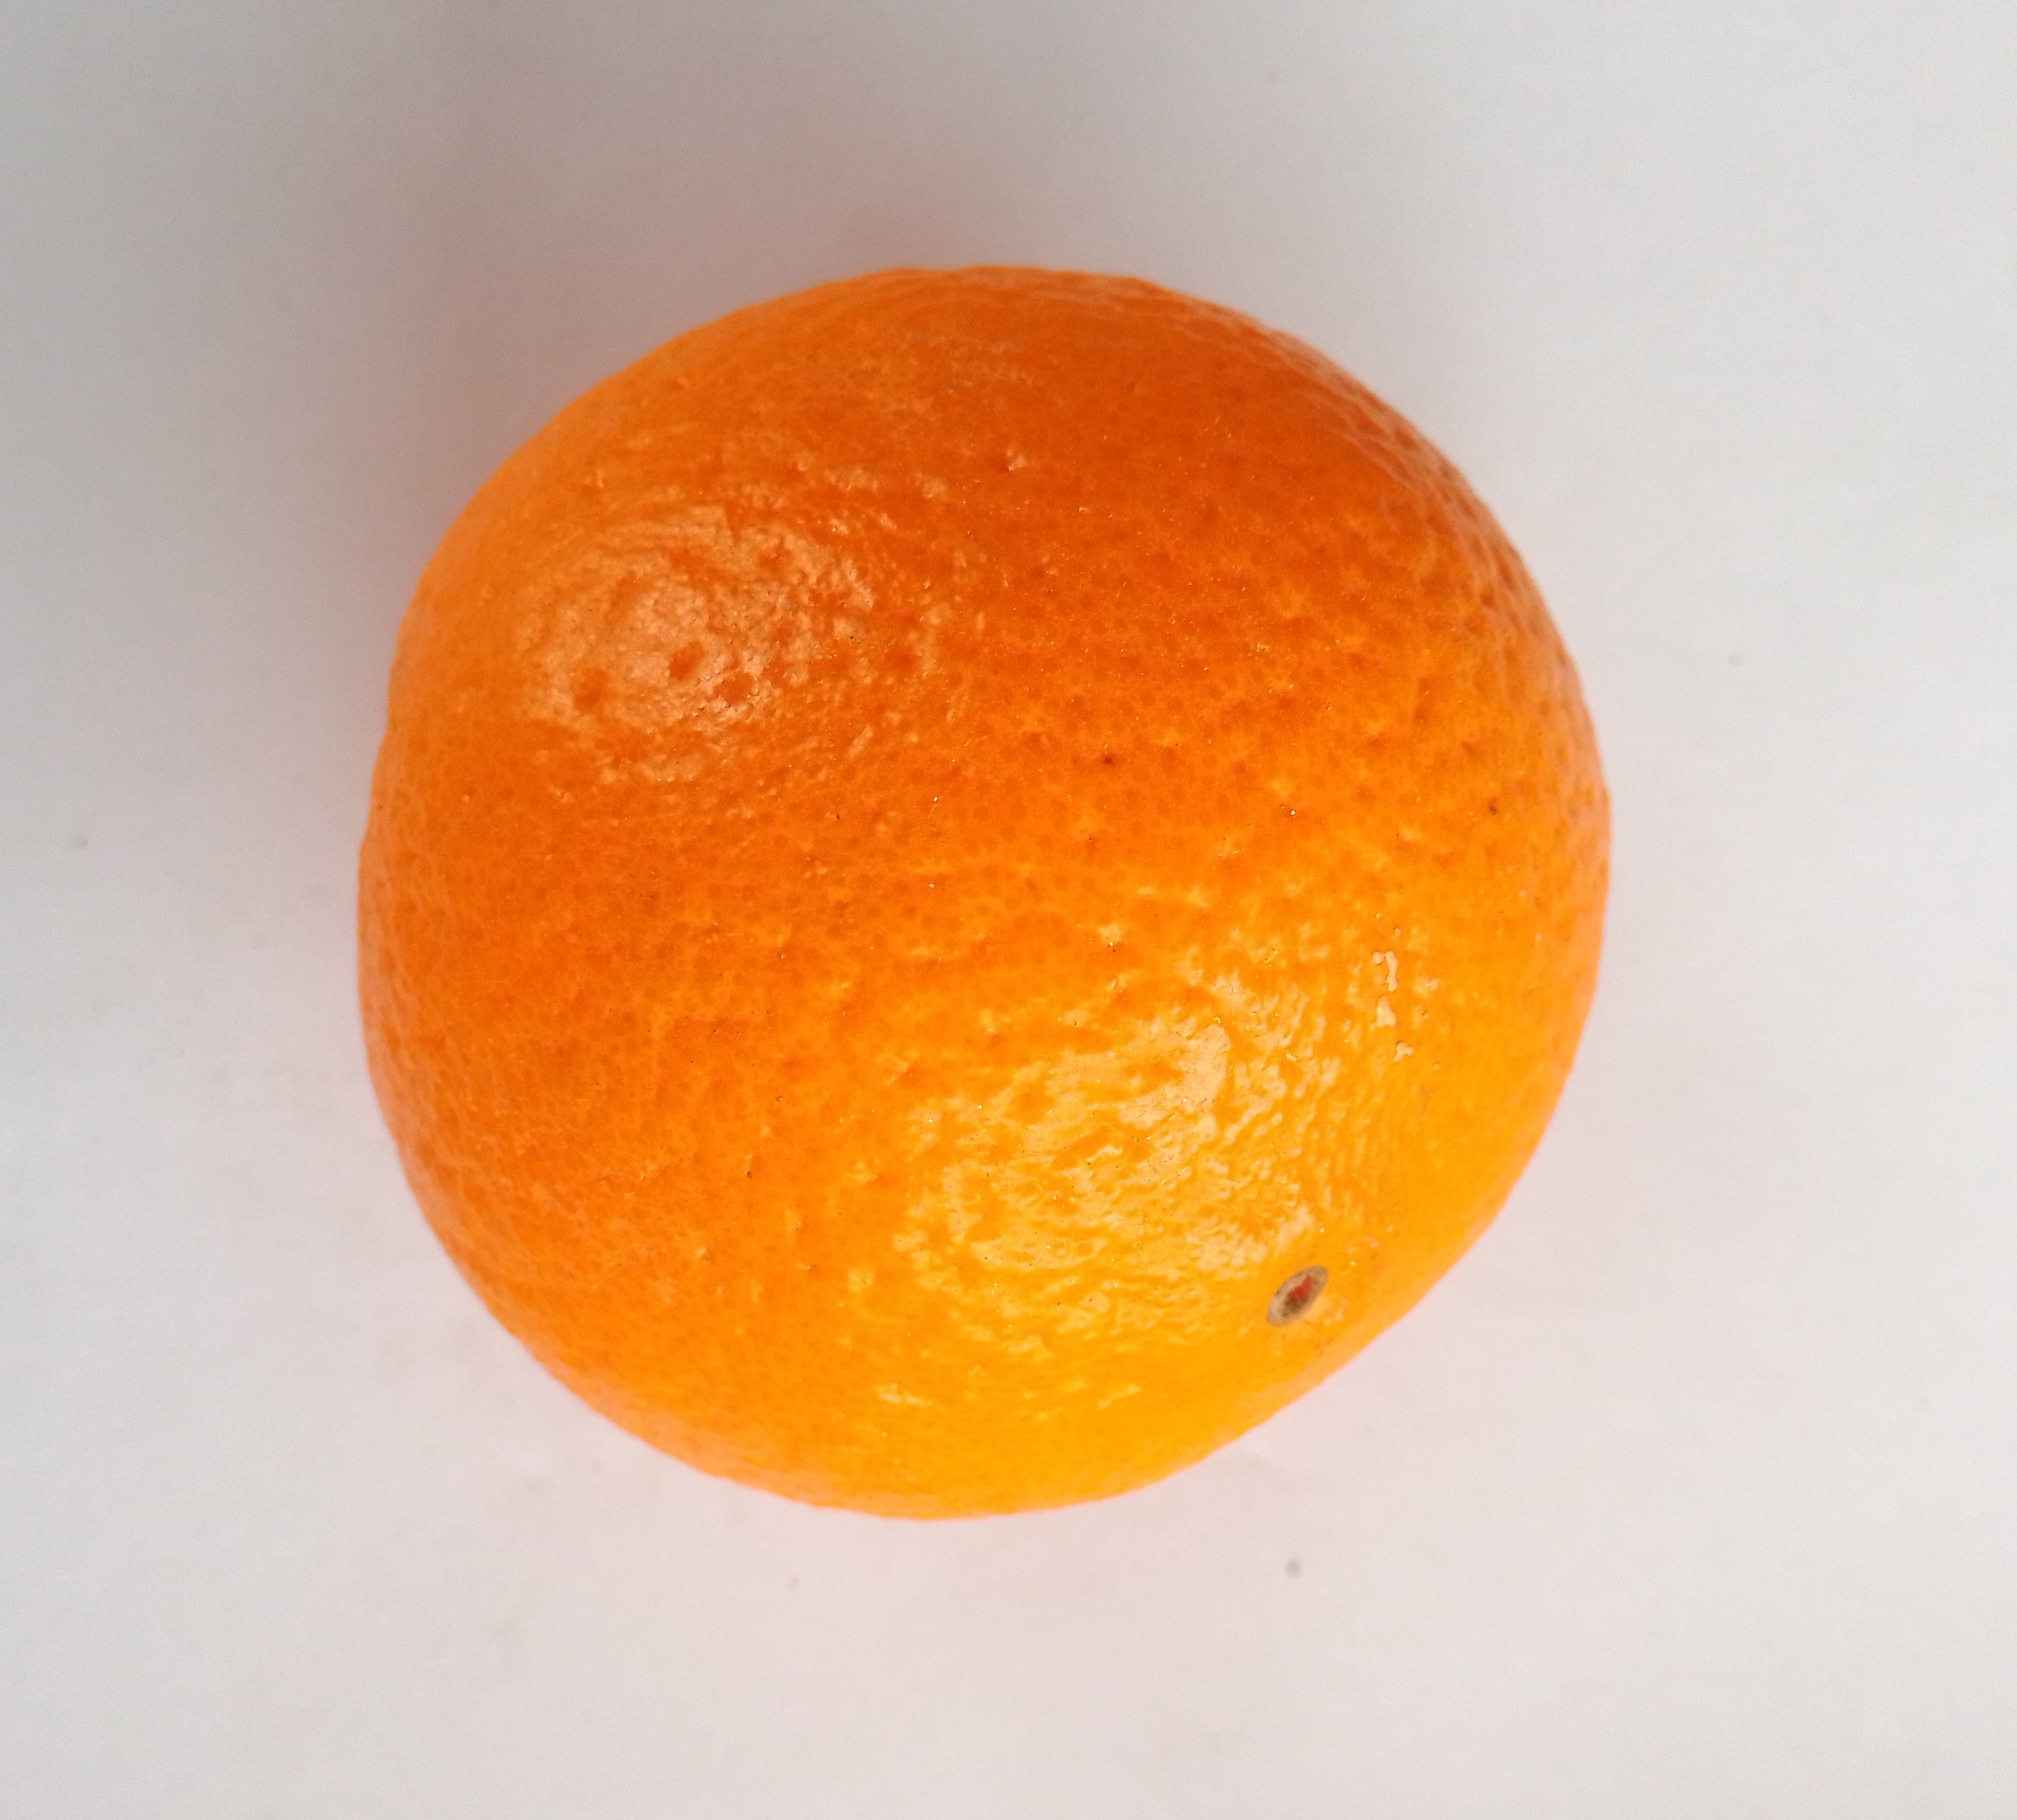
Fruit: orange
Condition: fresh